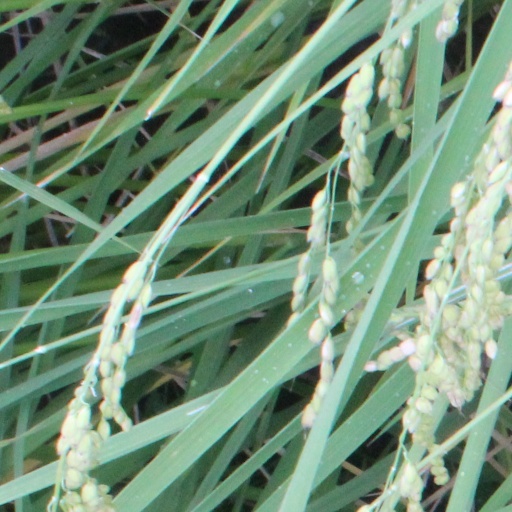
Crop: rice